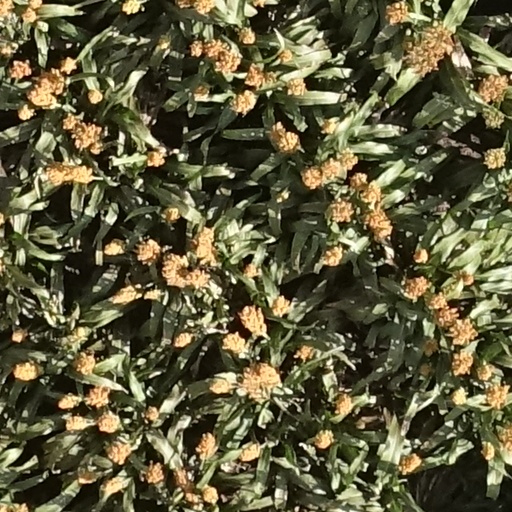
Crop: sorghum